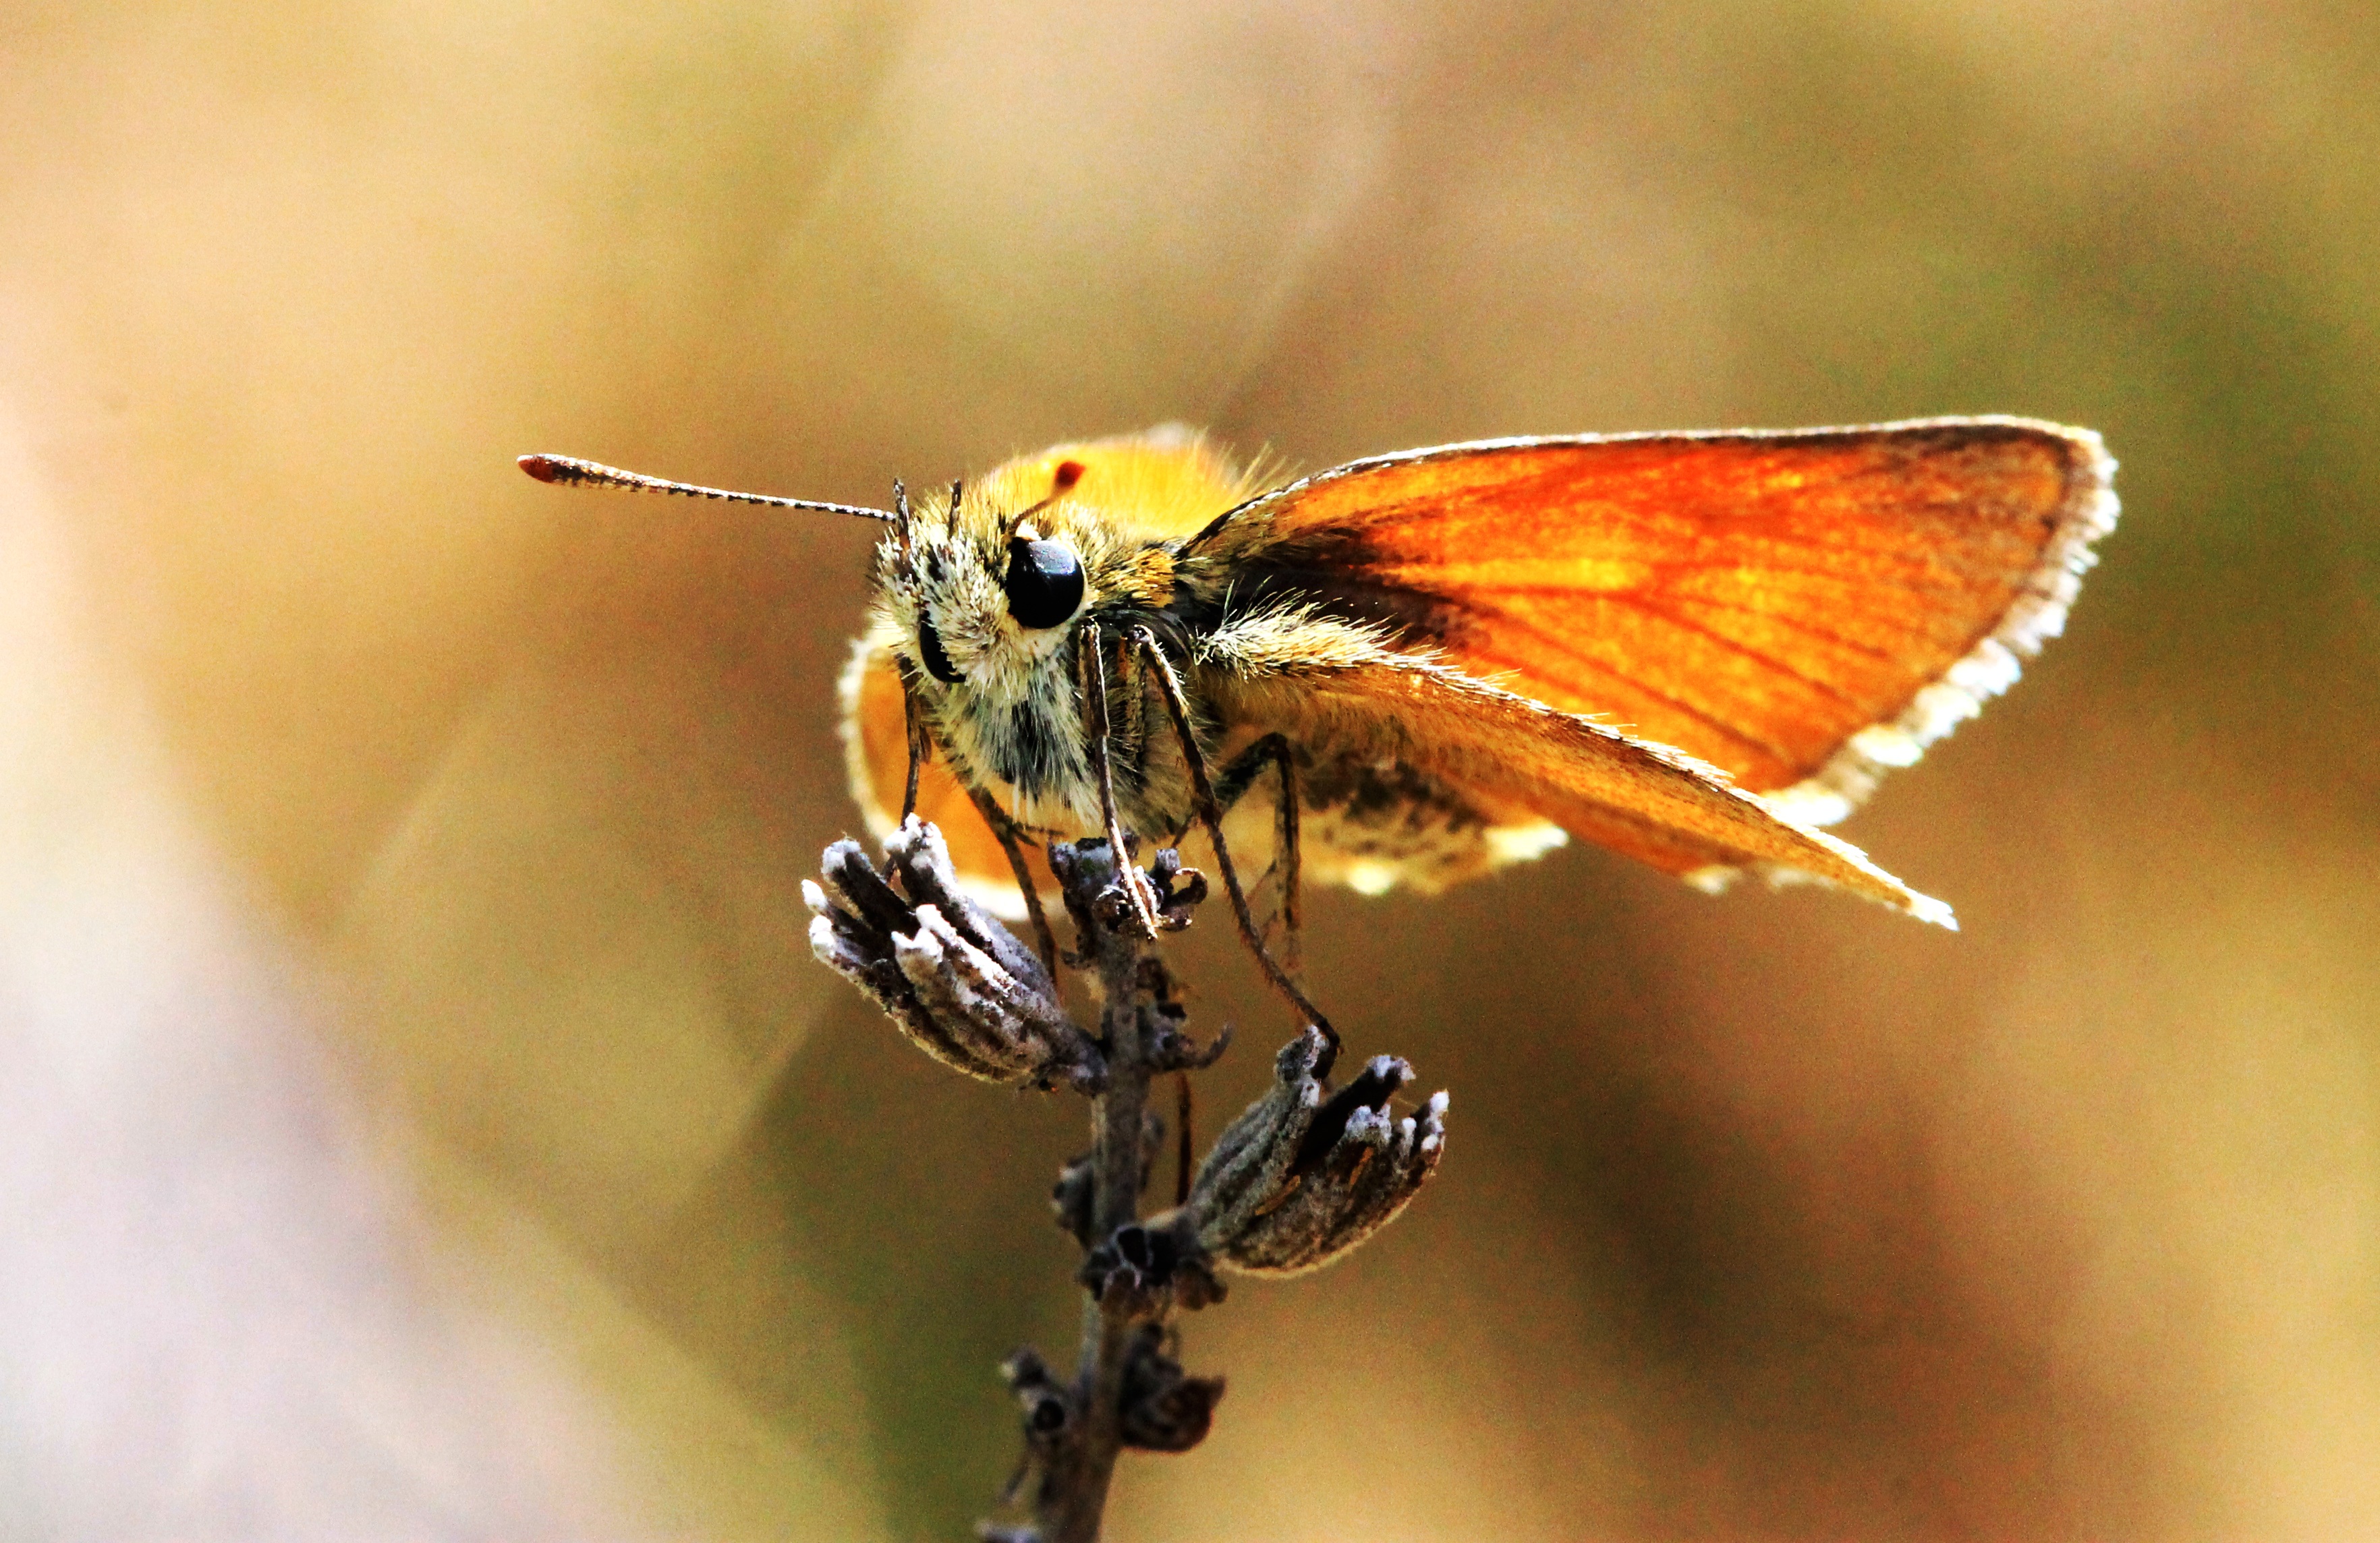
nature, wing, photography, flower, fly, insect, macro, butterfly, fauna, invertebrate, close up, nectar, macro photography, arthropod, honey bee, lycaenid